Ricki-Lee Coulter

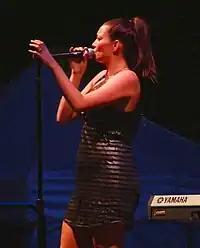
Coulter performing in Tea Tree Gully, South Australia in February 2007.

Following her departure from "Australian Idol", Coulter was offered recording contracts by record labels including the show's sponsor Sony BMG, but she signed with Australia's biggest independent label Shock Records. Coulter explained, "I'd met with a number of labels and Shock were the only one that asked me what I wanted to do and what kind of album I wanted to make and who I wanted to work with". Her debut single "Hell No!" was released in June 2005, ahead of the related self-titled debut album, "Ricki-Lee". The song peaked at number five on the ARIA Singles Chart – remaining in the top-ten for three consecutive weeks. It was eventually certified gold by the Australian Recording Industry Association, for shipments of 35,000 copies. "Sunshine" was released as her second single in September, which peaked at number eight and was also certified gold. "Ricki-Lee" was released on 3 October 2005, which peaked at number 30 on the ARIA Albums Chart. Coulter collaborated with several producers and songwriters on the album, including Audius Mtawarira, Israel Cruz, Nitty, Jarrad Rogers and Kara DioGuardi, among others. "Breathe" was released as the album's third and final single in January 2006, and reached number 14. At the 2006 Australian and New Zealand Urban Music Awards, "Ricki-Lee" was nominated for 'Best R&B Album'.